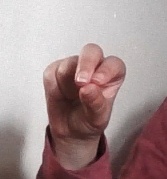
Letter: gaaf